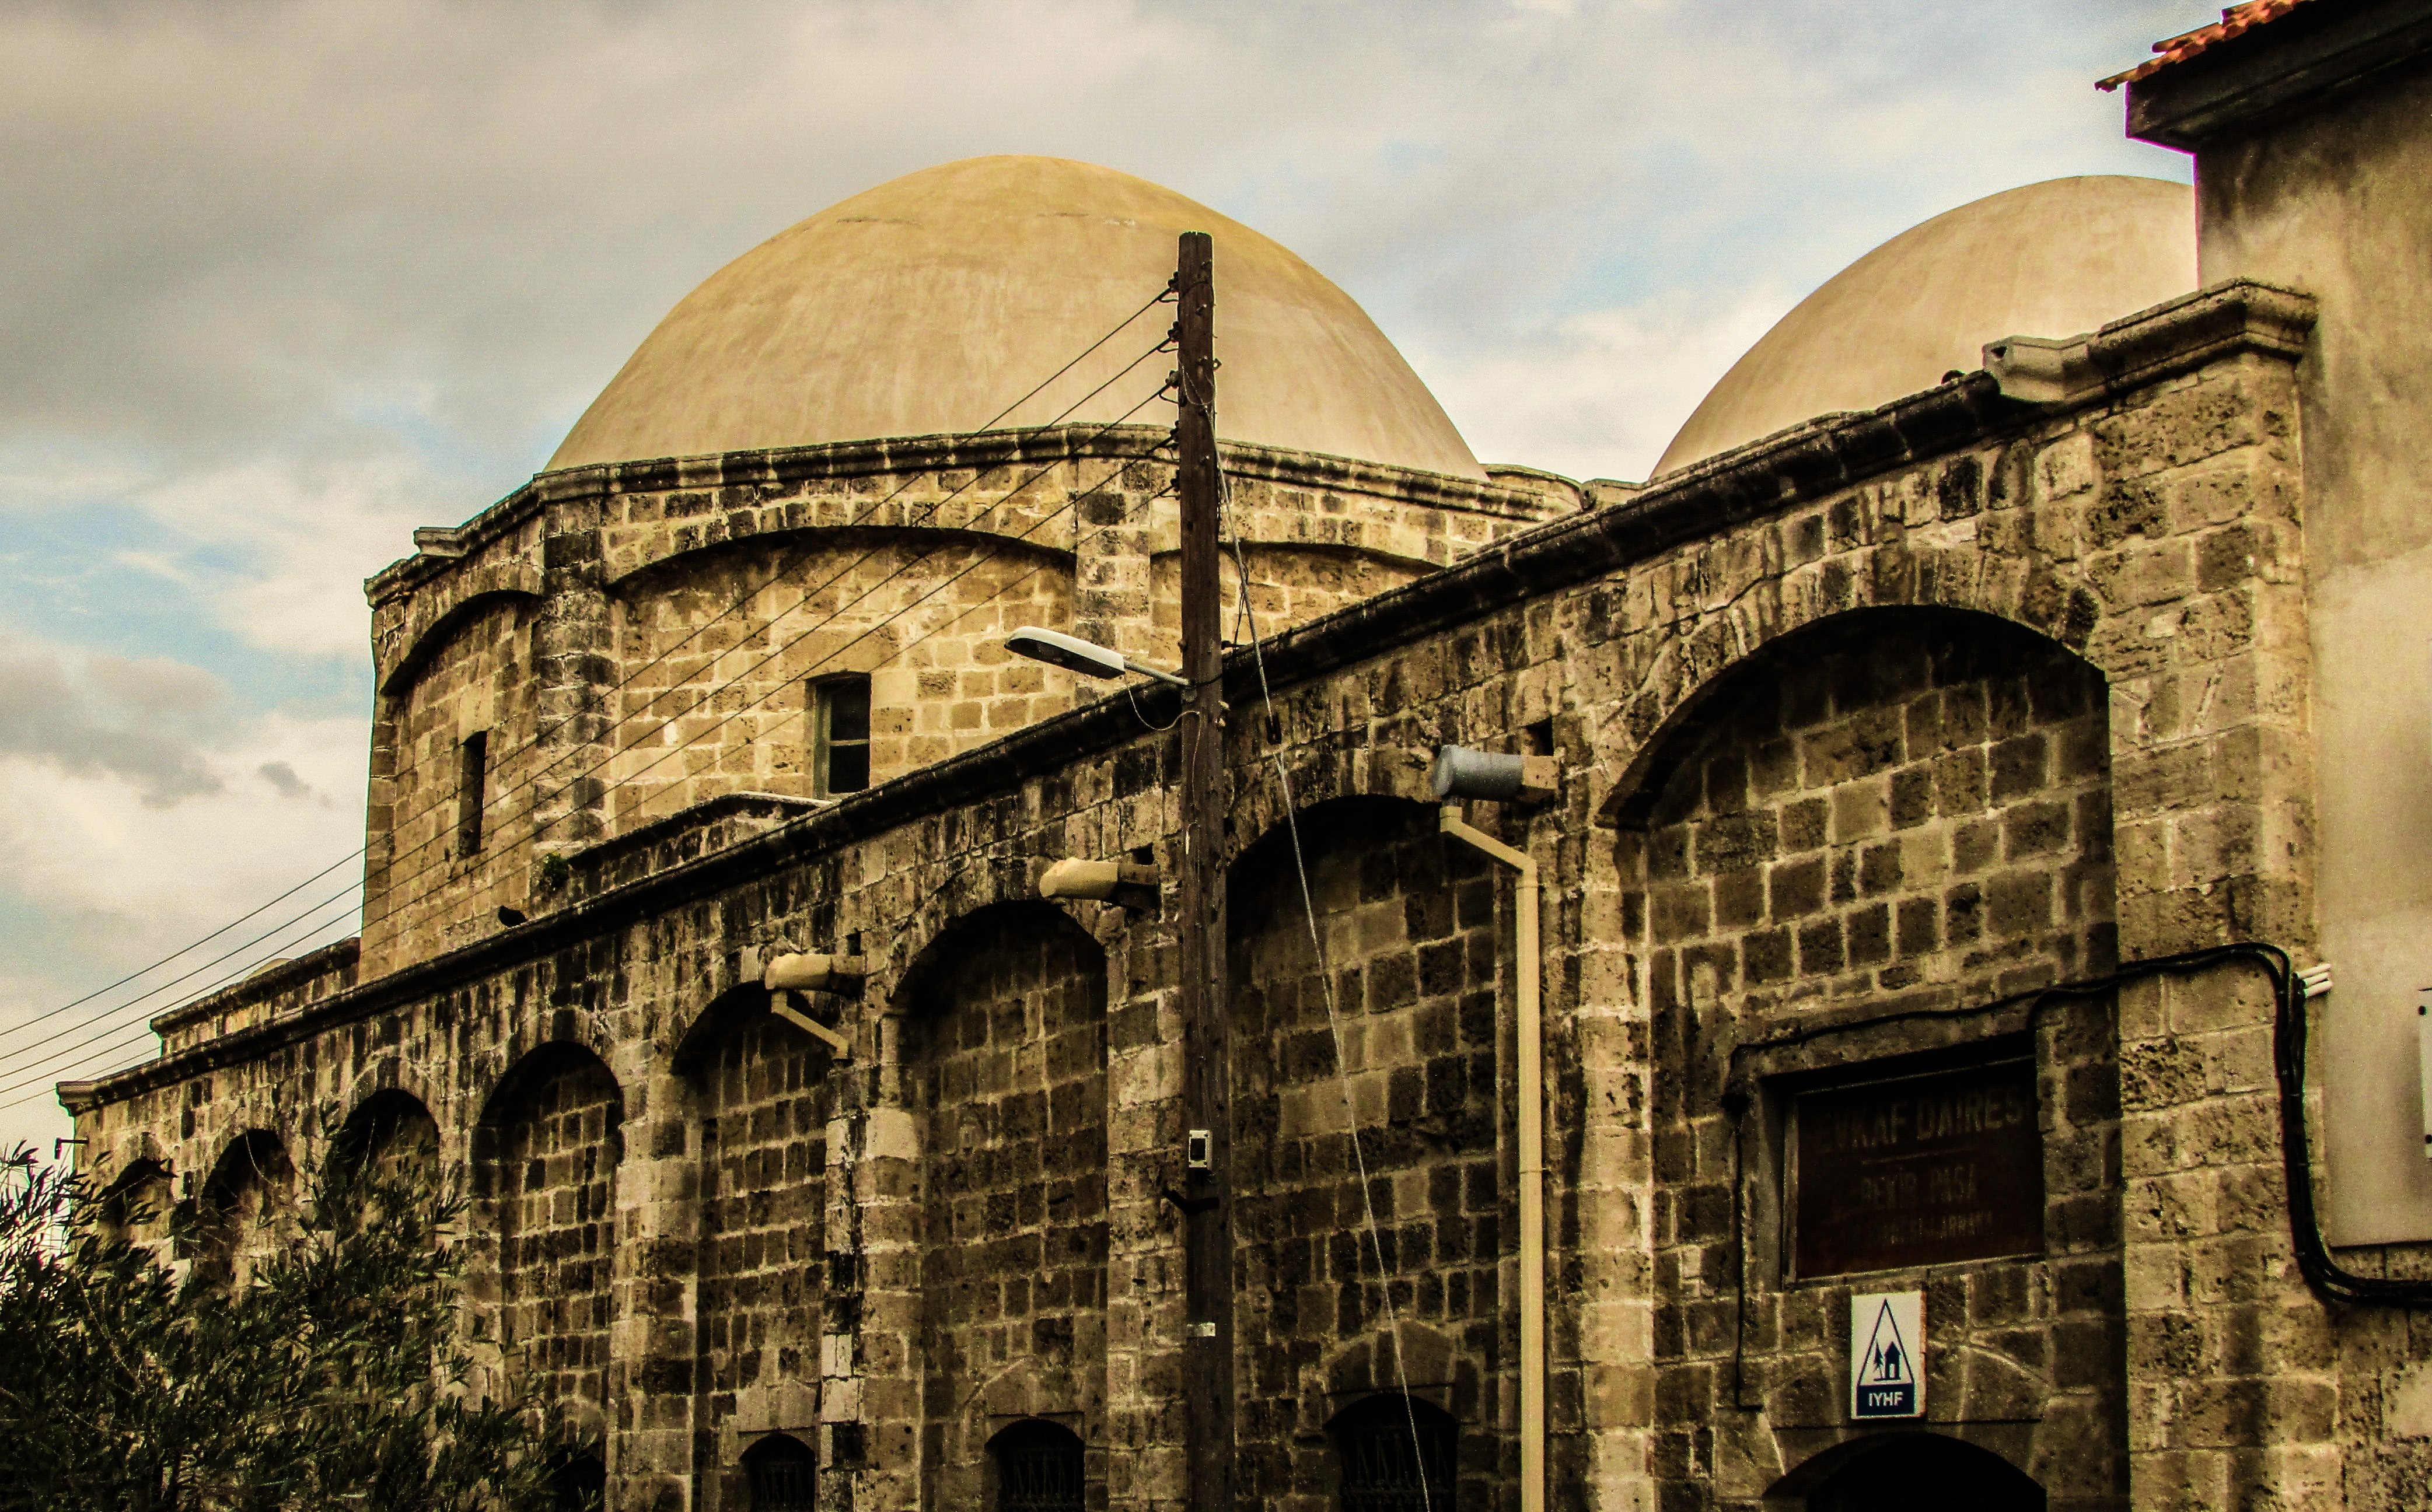
architecture, town, building, cityscape, arch, landmark, facade, old city, place of worship, synagogue, history, cyprus, ottoman, larnaca, urban area, ancient history